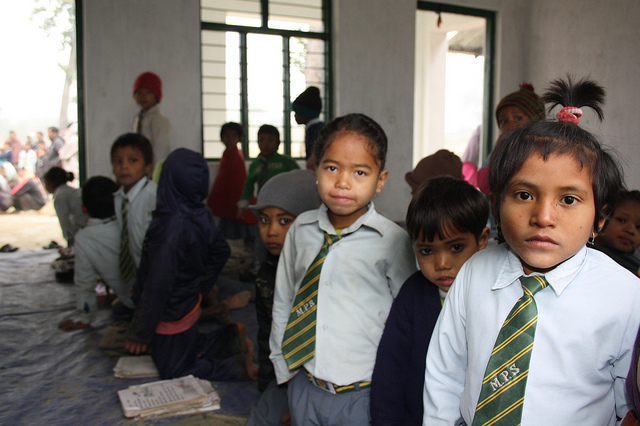
user: Given an image and a question. Answer the question in a short answer. Question: What are they studying? Short Answer:
assistant: math